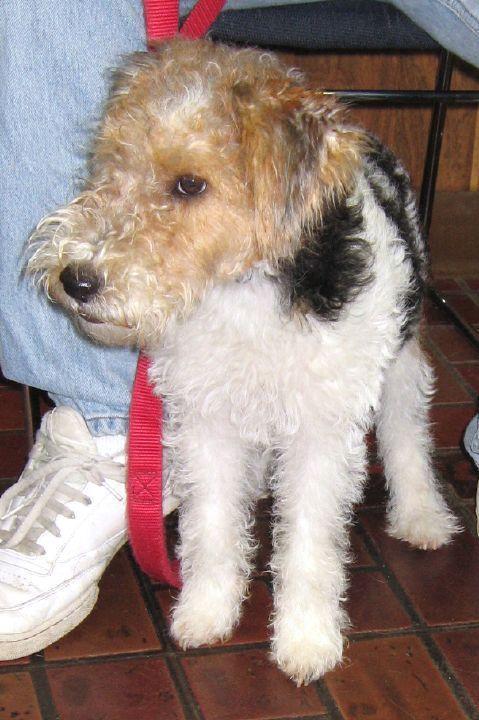
wire-haired_fox_terrier